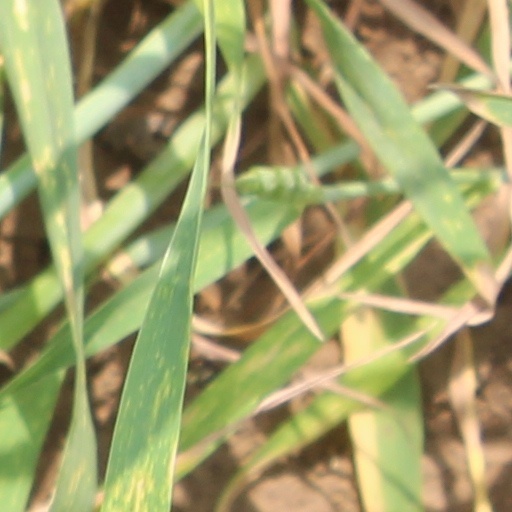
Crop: wheat